Answer in natural language. Considering the relative positions, where is Doorway (highlighted by a blue box) with respect to beautiful wall painting (highlighted by a green box)? Choose between the following options: right or left
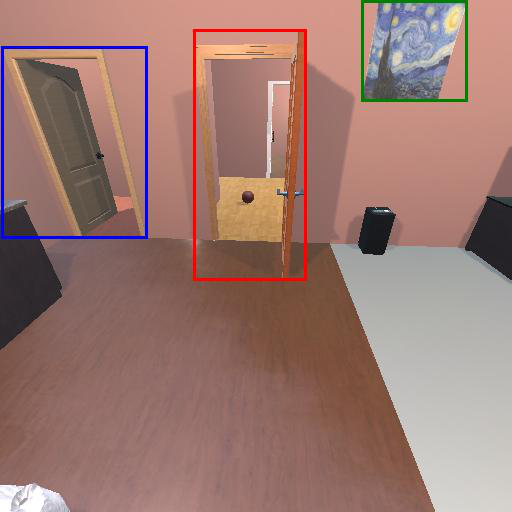
<answer>left</answer>